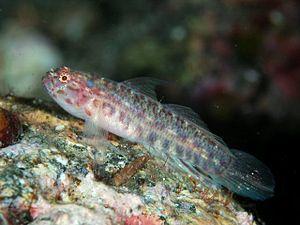
Eviota est un genre de poisson marin de la famille des gobies. De nombreuses espèces de ce genre sont dénommées « gobies pygmées ».